The Sorcerer

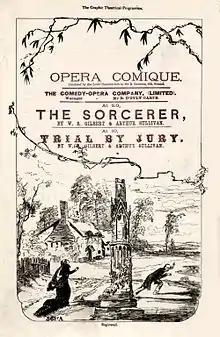
1878 programme cover

After the success of "Trial by Jury", several producers attempted to reunite Gilbert and Sullivan, but difficulties arose. Plans for a collaboration for Carl Rosa in 1875 fell through because Gilbert was too busy with other projects, and an attempted Christmas 1875 revival of "Thespis" by Richard D'Oyly Carte failed when the financiers backed out. Gilbert and Sullivan continued their separate careers, though both continued writing light opera. Finally, in 1877, Carte organised a syndicate of four financiers and formed the Comedy Opera Company, capable of producing a full-length work. By July 1877, Gilbert and Sullivan were under contract to produce a two-act opera. Gilbert expanded on his own short story that he had written the previous year for "The Graphic", "An Elixir of Love," creating a plot about a magic love potion that – as often occurs in opera – causes everyone to fall in love with the wrong partner.